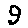
Label: 9